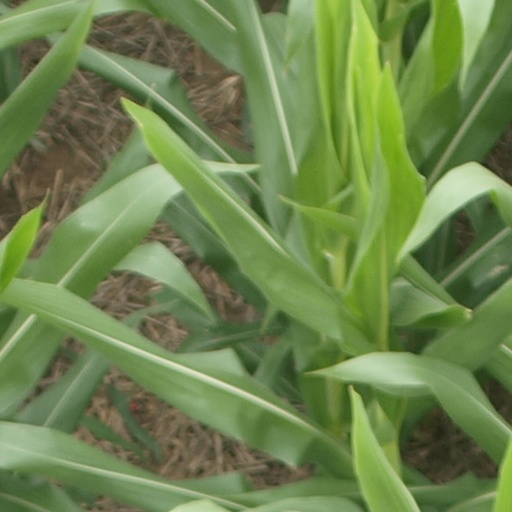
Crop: maize; corn